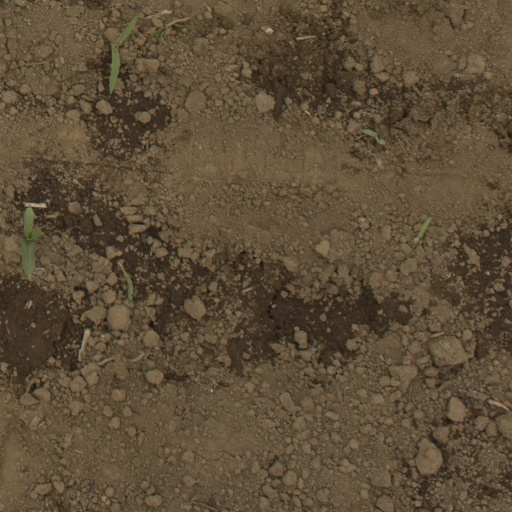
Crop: Jerusalem artichoke